Girish Sant

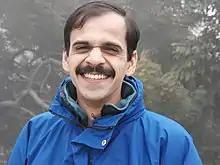
Girish Sant at New Rajendra Nagar in New Delhi, January 2002

In 1994, his work in the energy sector evolved into the formation of Prayas, Initiatives in Health, Energy, Learning and Parenthood along with Sanjeevani and Vinay Kulkarni.